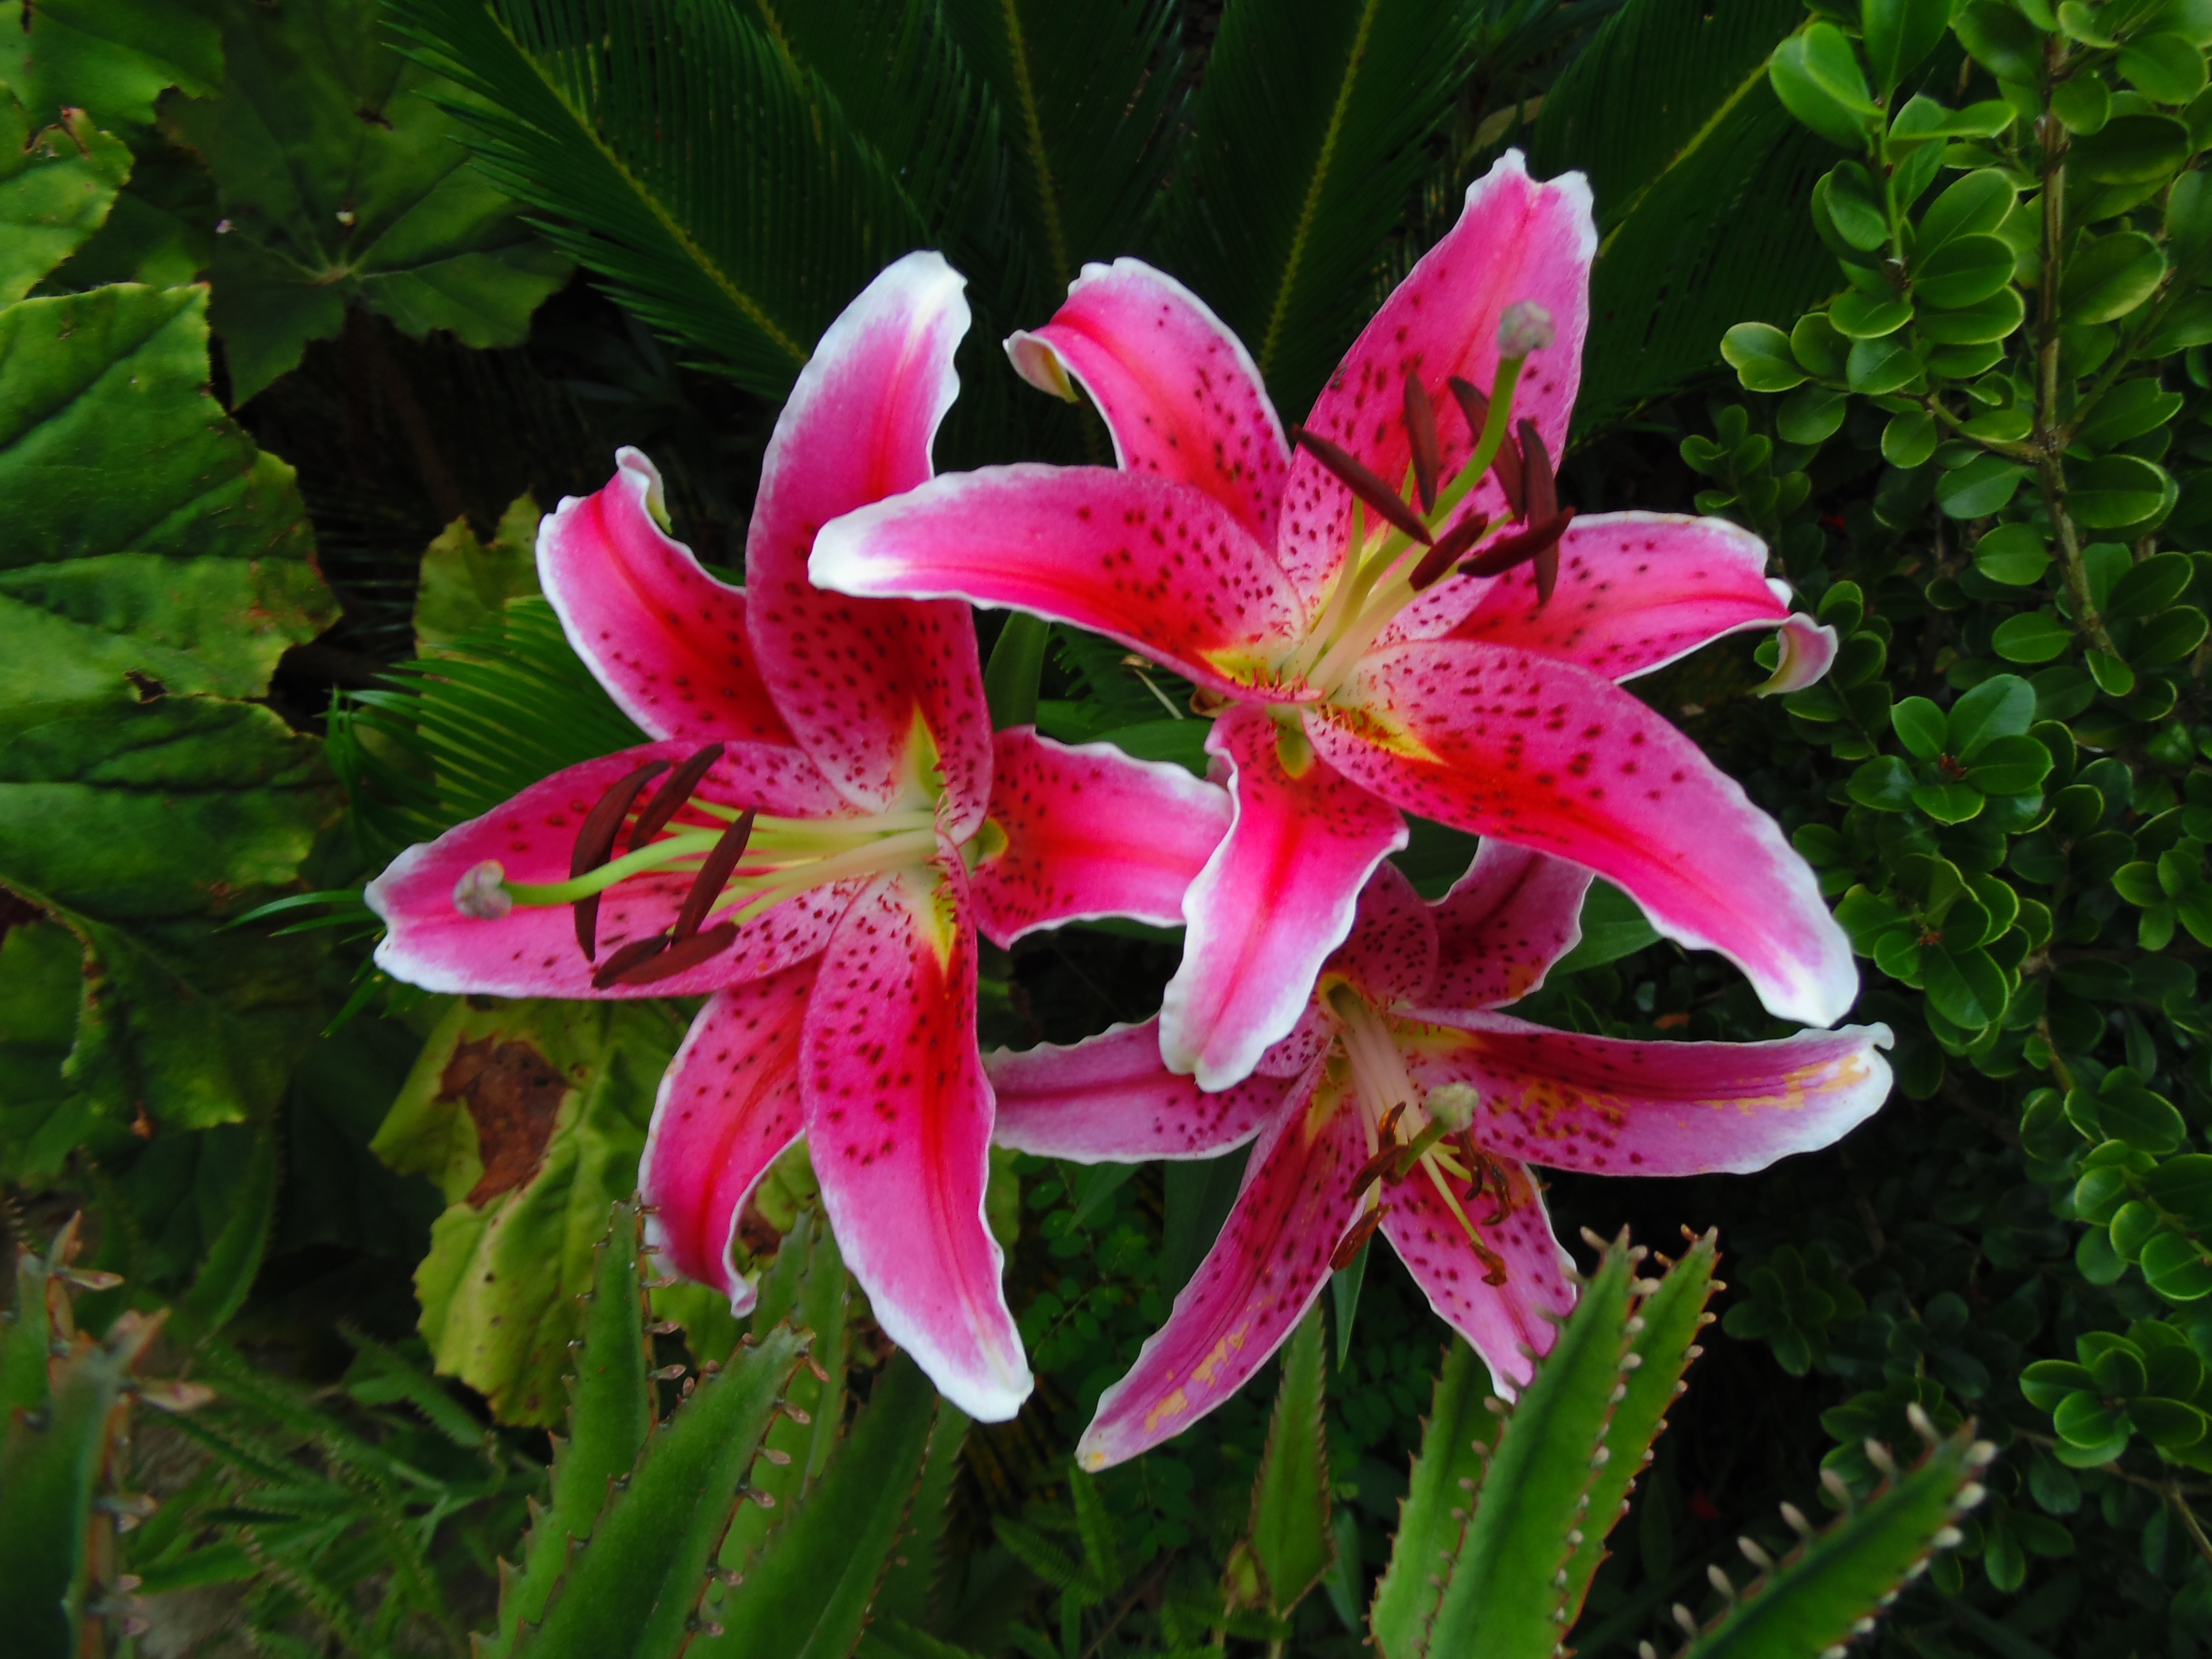
plant, flower, botany, flora, flowers, shrub, rosa, lily, daylily, flowering plant, lirios, land plant